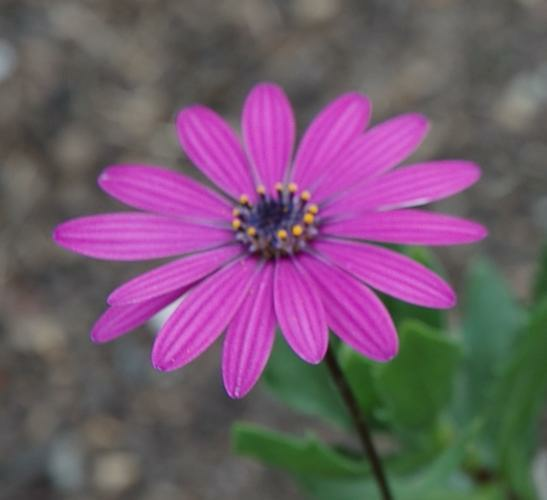
Flower: osteospermum